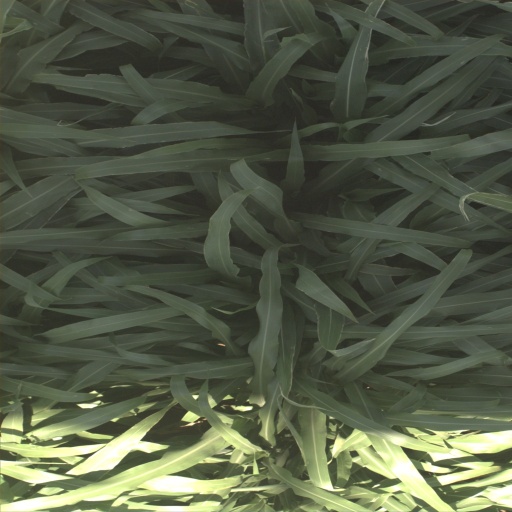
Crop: sorghum